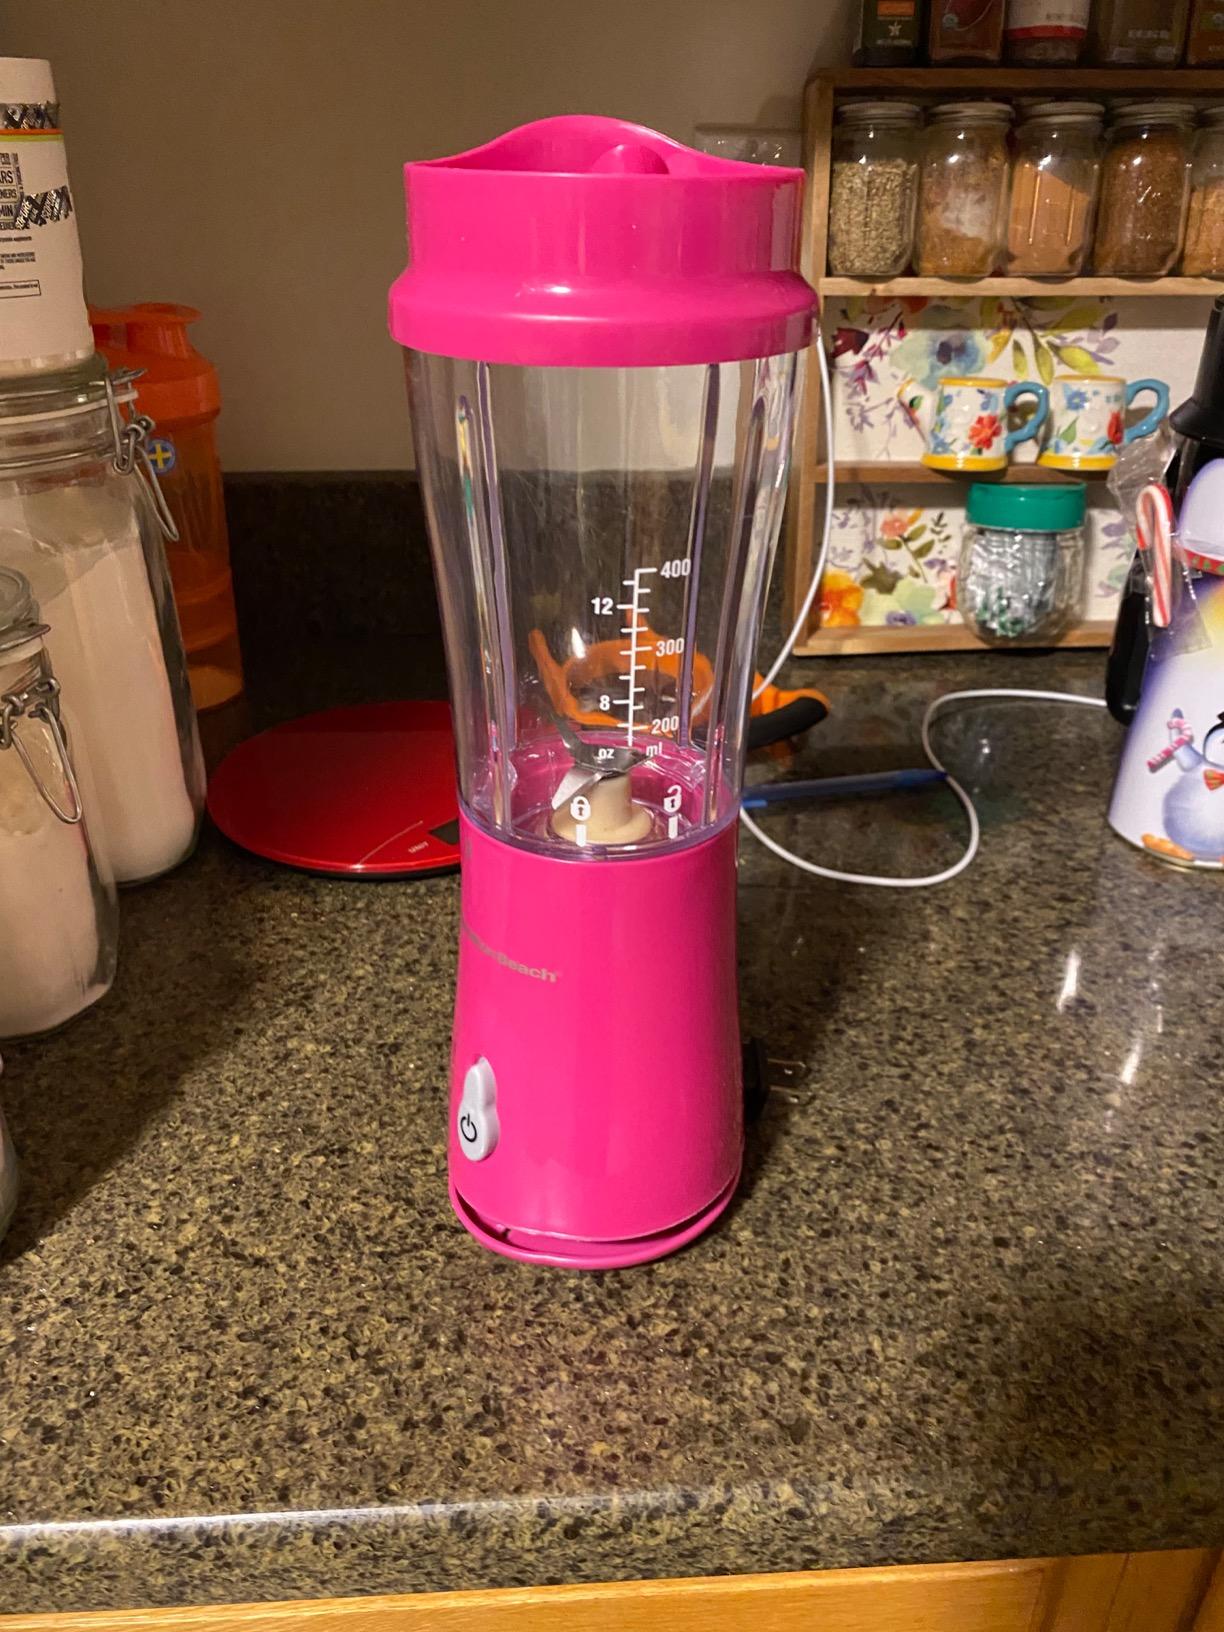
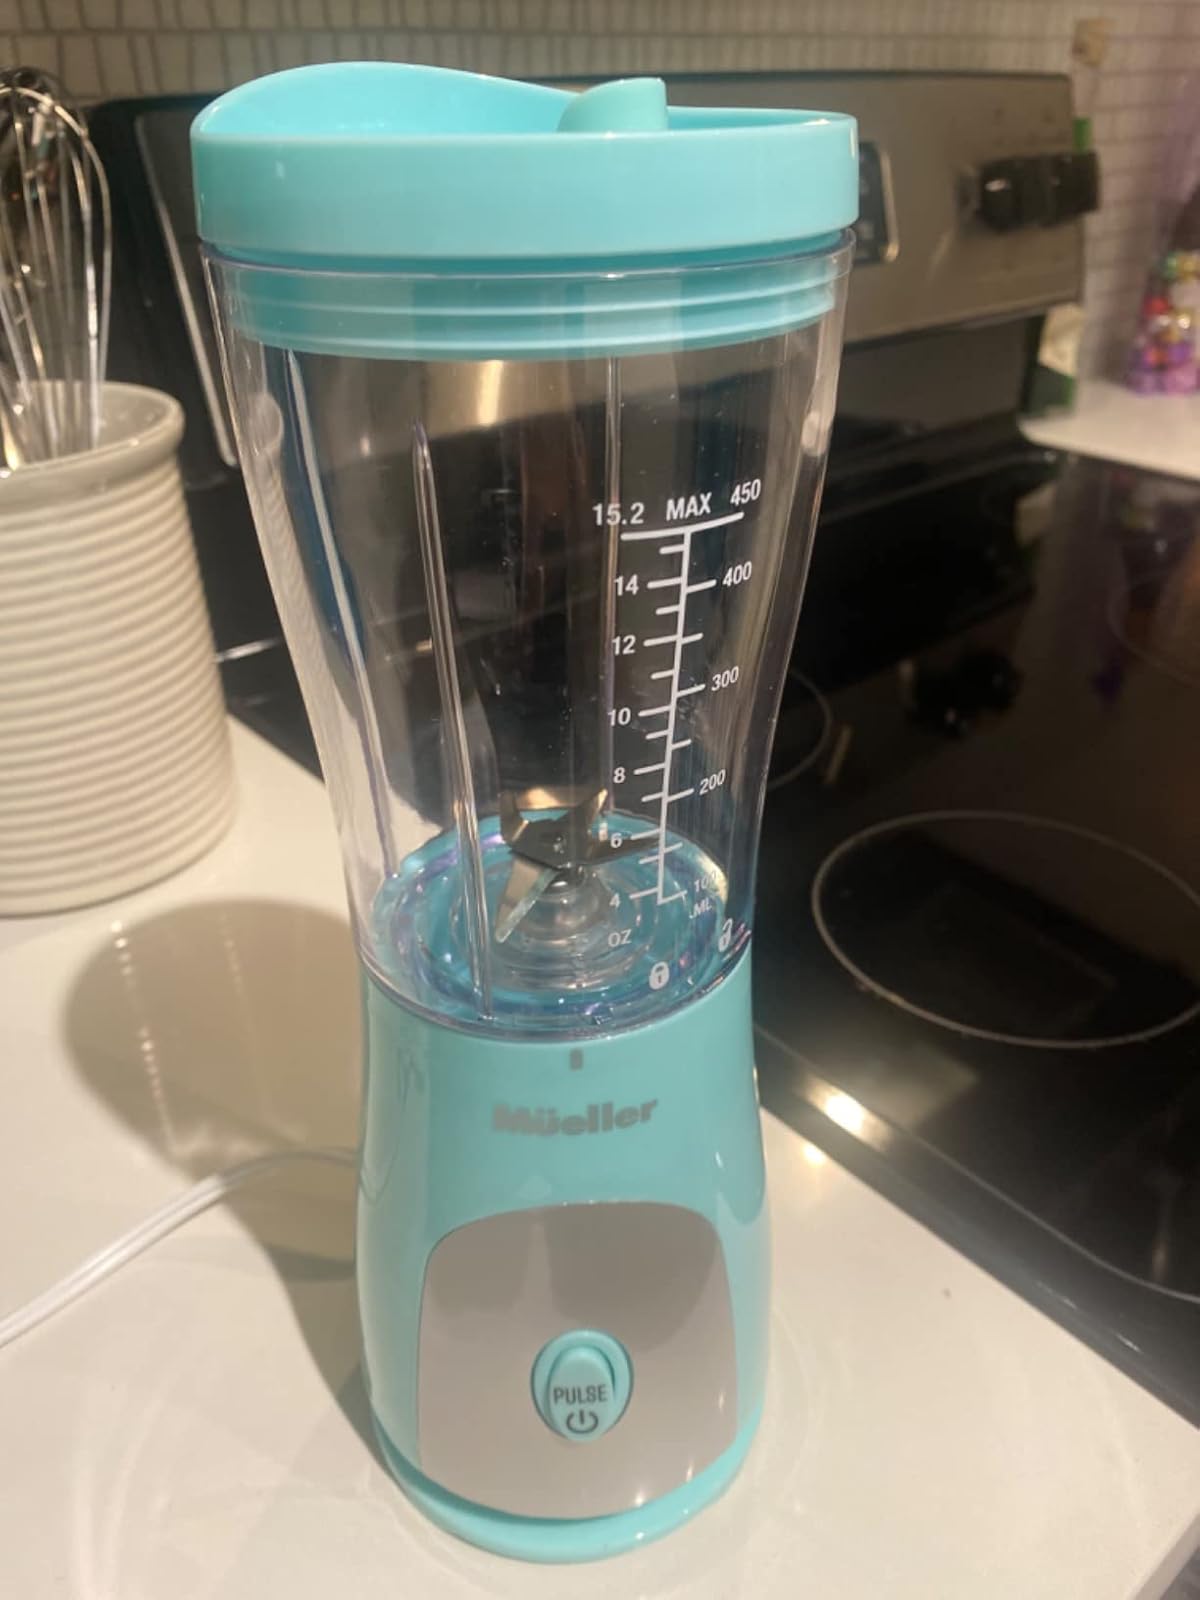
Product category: items_blender
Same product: no